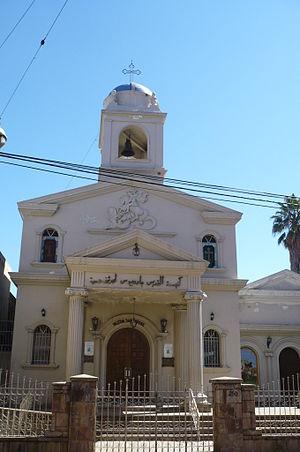
La province de Salta est une province de l'Argentine, située à l'extrême nord-ouest du pays. Elle est limitée au nord par la province de Jujuy et par la Bolivie, à l'est par le Paraguay, Formosa et la province du Chaco, au sud par les provinces de Santiago del Estero, de Tucumán et de Catamarca, enfin à l'ouest par le Chili.